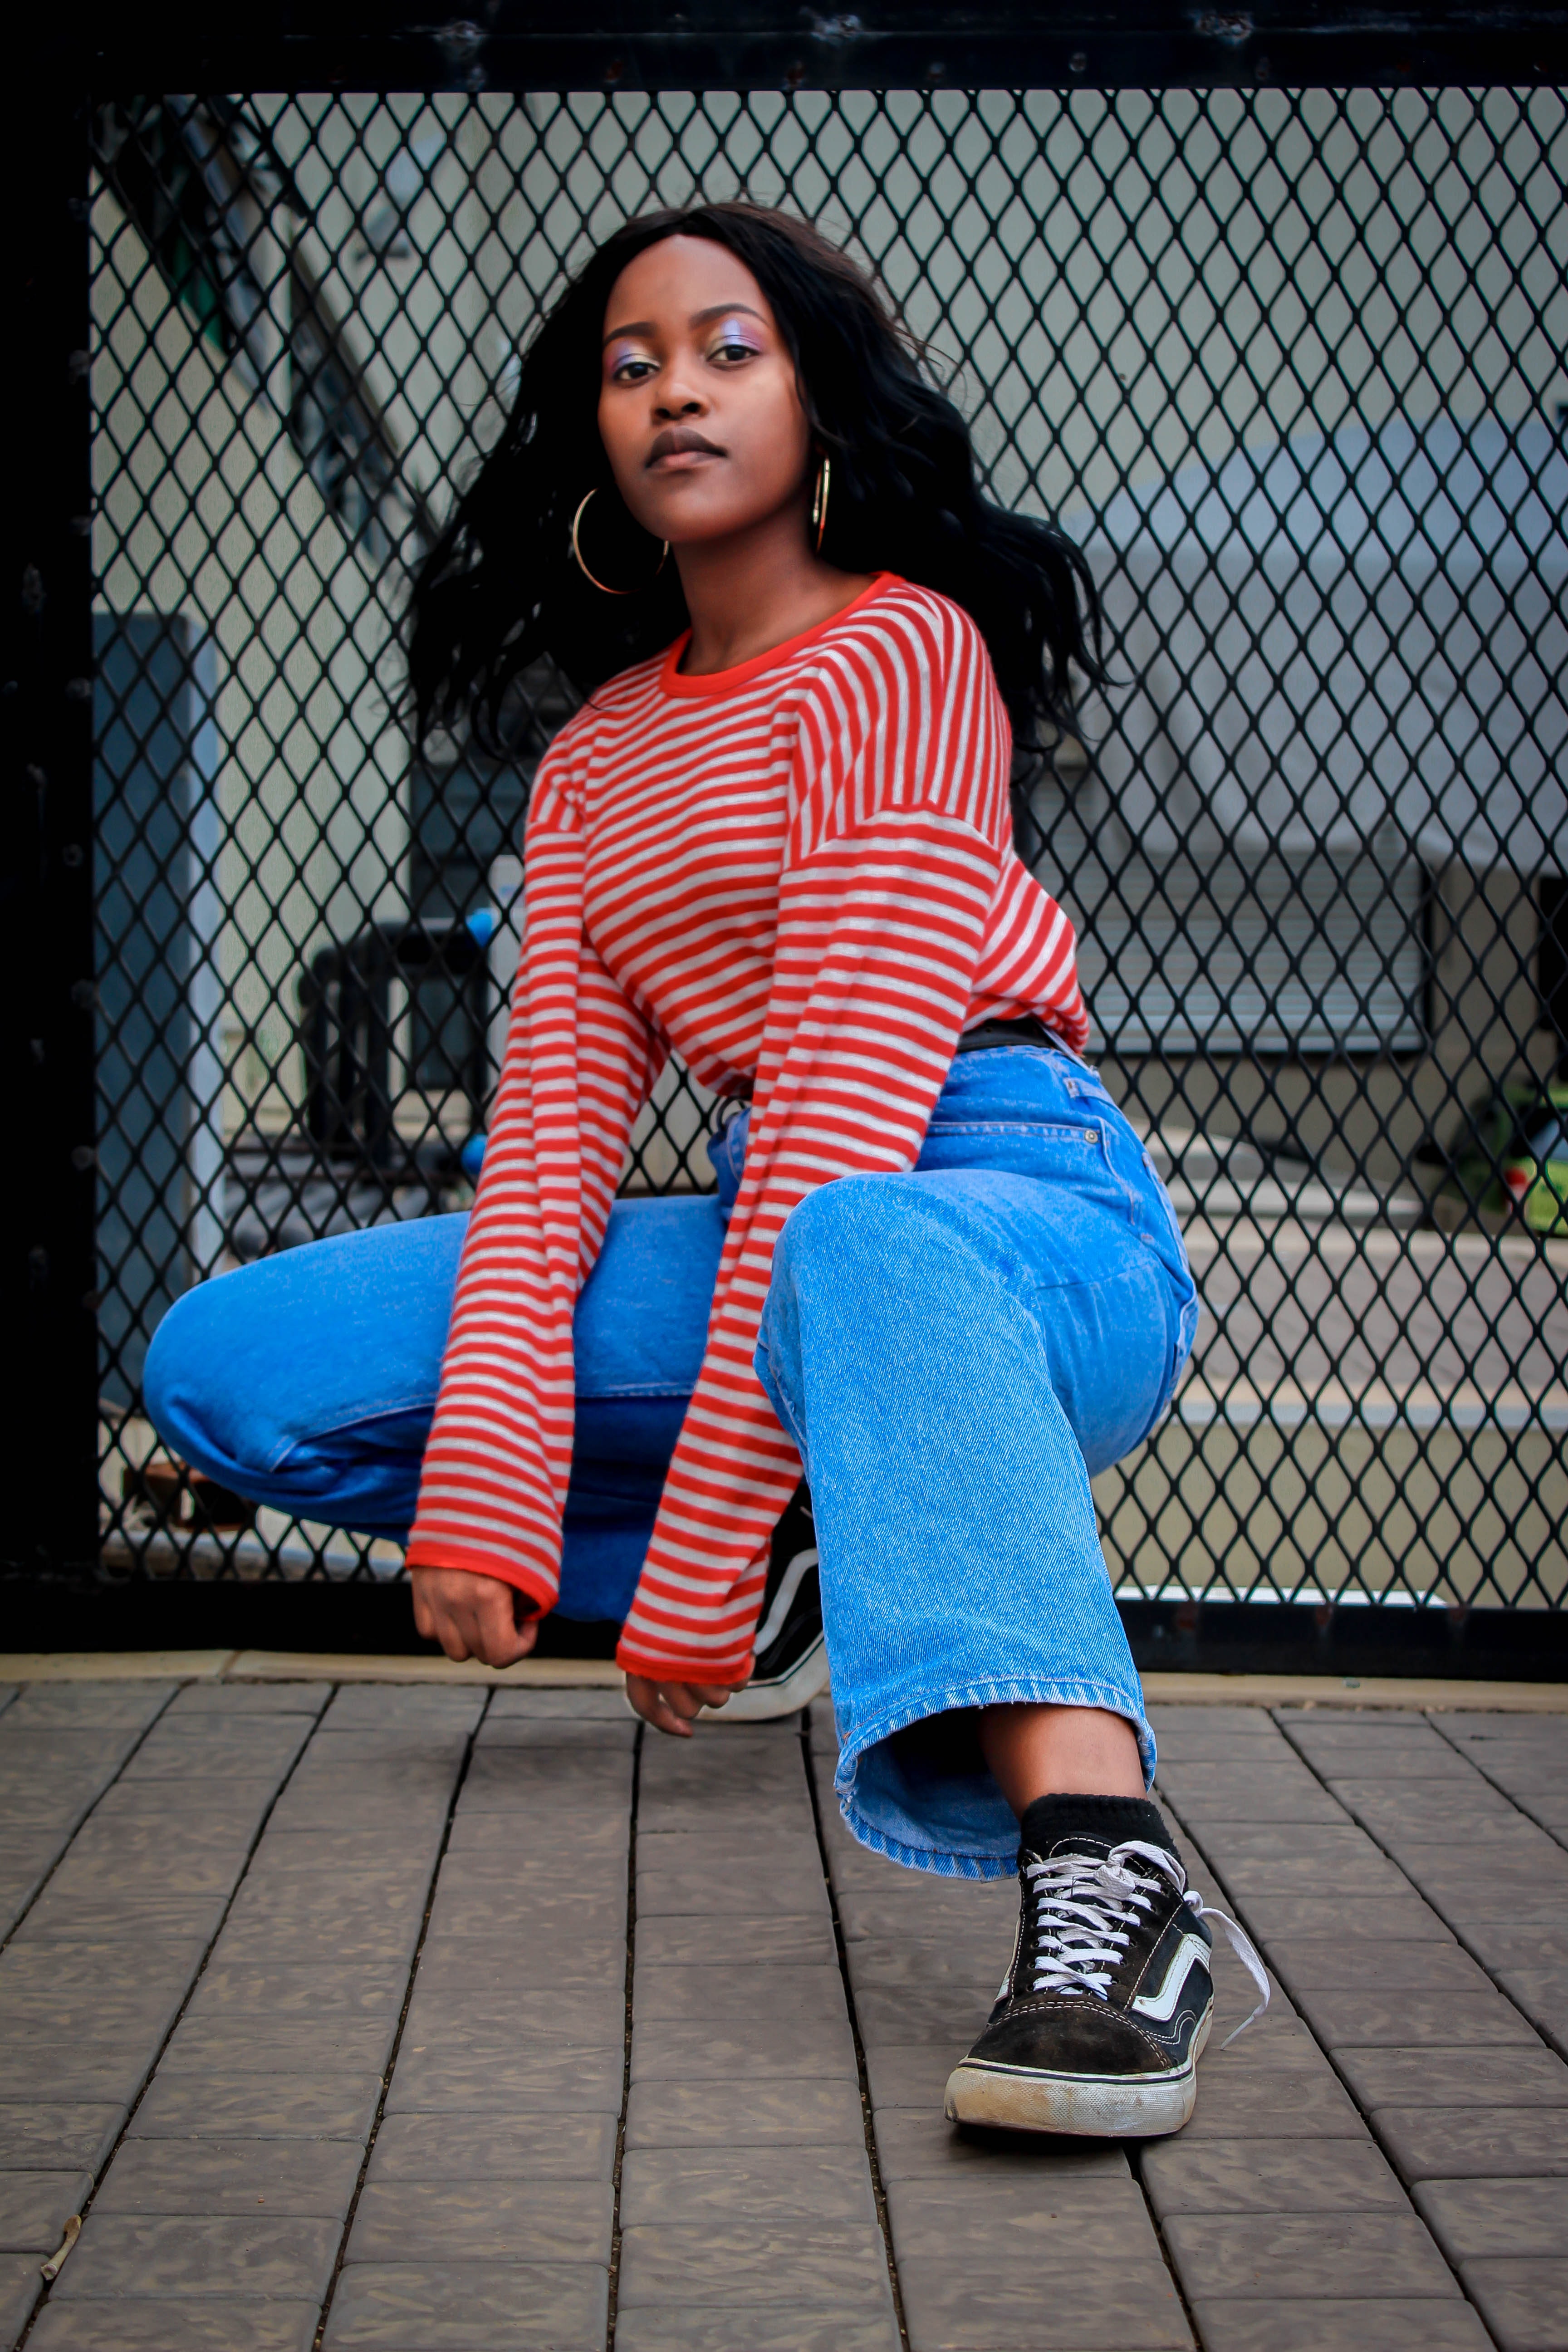
blue, clothing, fashion, beauty, pink, lady, photo shoot, sitting, electric blue, orange, street fashion, plaid, footwear, pattern, jeans, model, cool, design, photography, shoe, textile, denim, smile, black hair, tartan, t shirt, long hair, style, fashion design, jacket